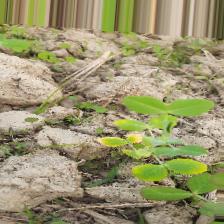
Label: Ascochyta blight